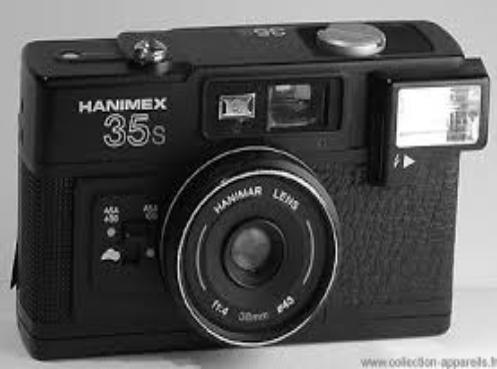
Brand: Hanimex
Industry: Electronic